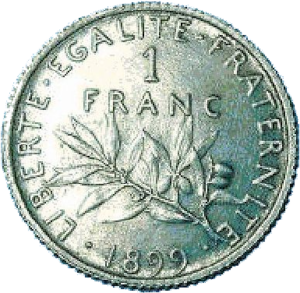
Revers de la 1 franc semeuse émise en 1899
Cet article liste les émissions de franc français sous la Troisième République et la Quatrième République entre 1870 et 1959 avec une interruption sous le régime de Vichy. Les nouveaux francs de la Cinquième République n’ont été émis qu'à partir de 1960.
Le franc, précisé franc français lorsqu'il peut y avoir ambiguïté, est une ancienne unité monétaire de la France, utilisée également en Andorre et à Monaco.